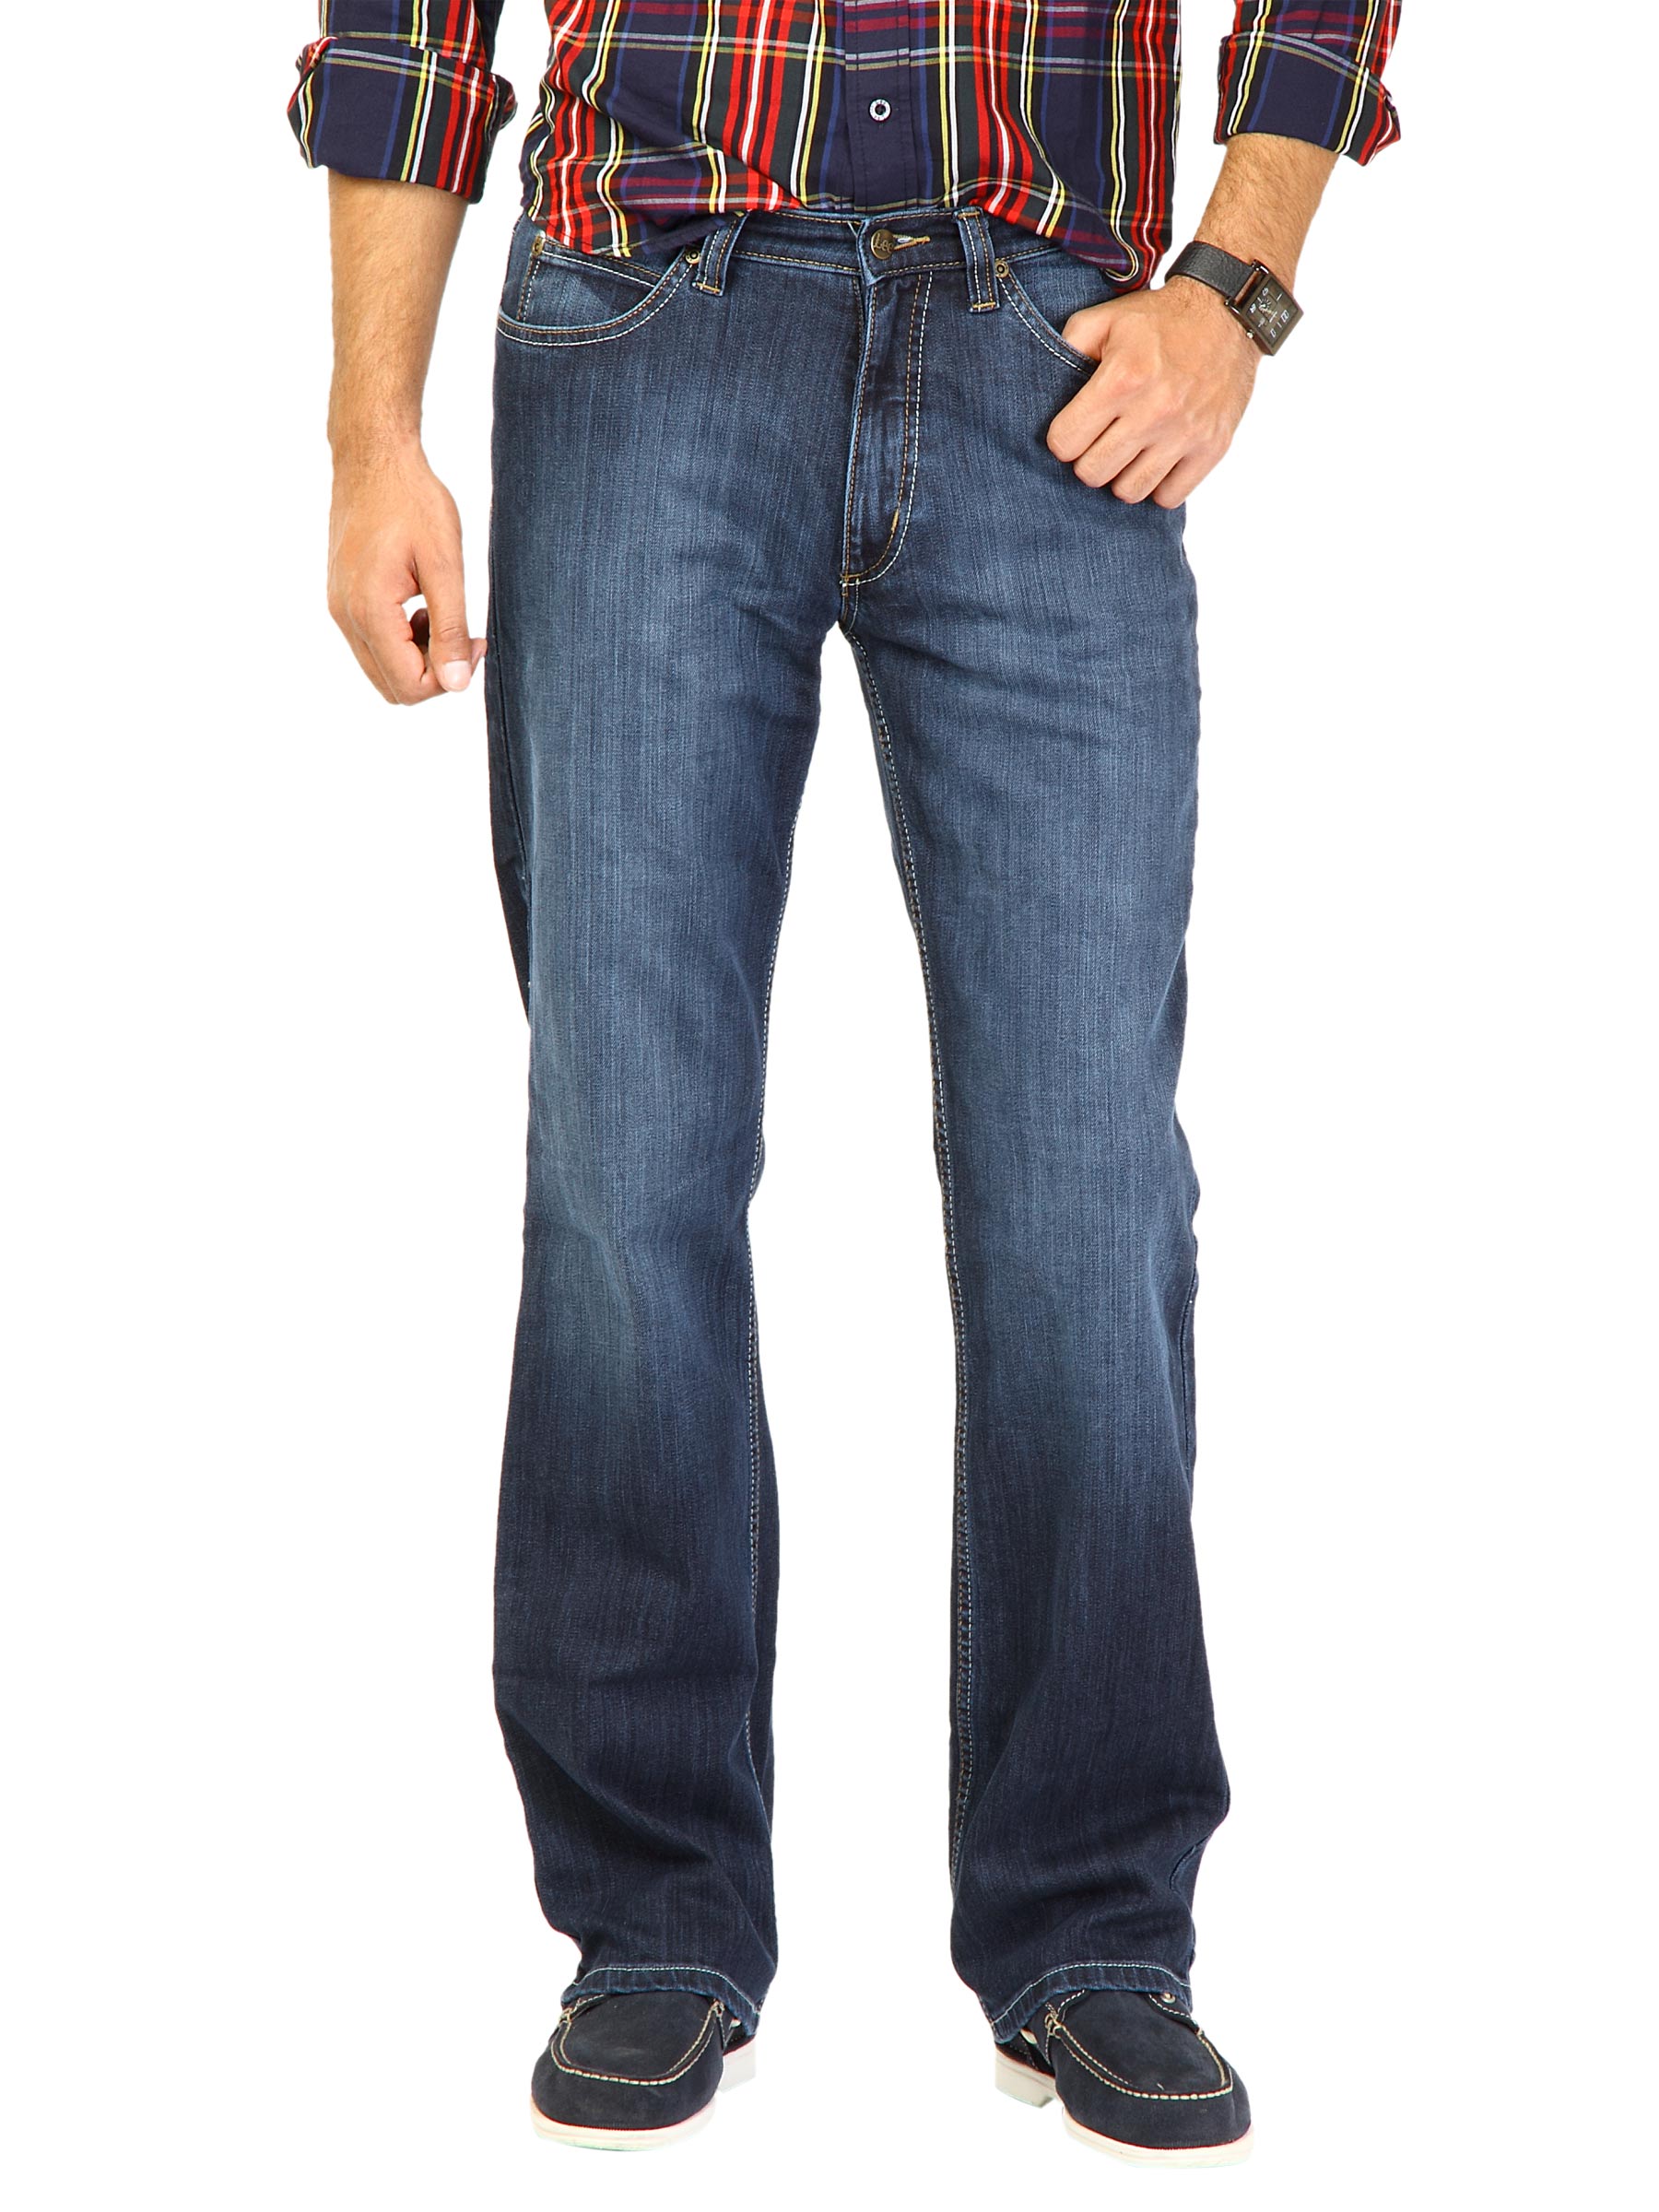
Lee Men Msyria Blue Chicago Fit Jeans
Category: Apparel / Bottomwear / Jeans
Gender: Men
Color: Blue
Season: Spring 2013
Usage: Casual